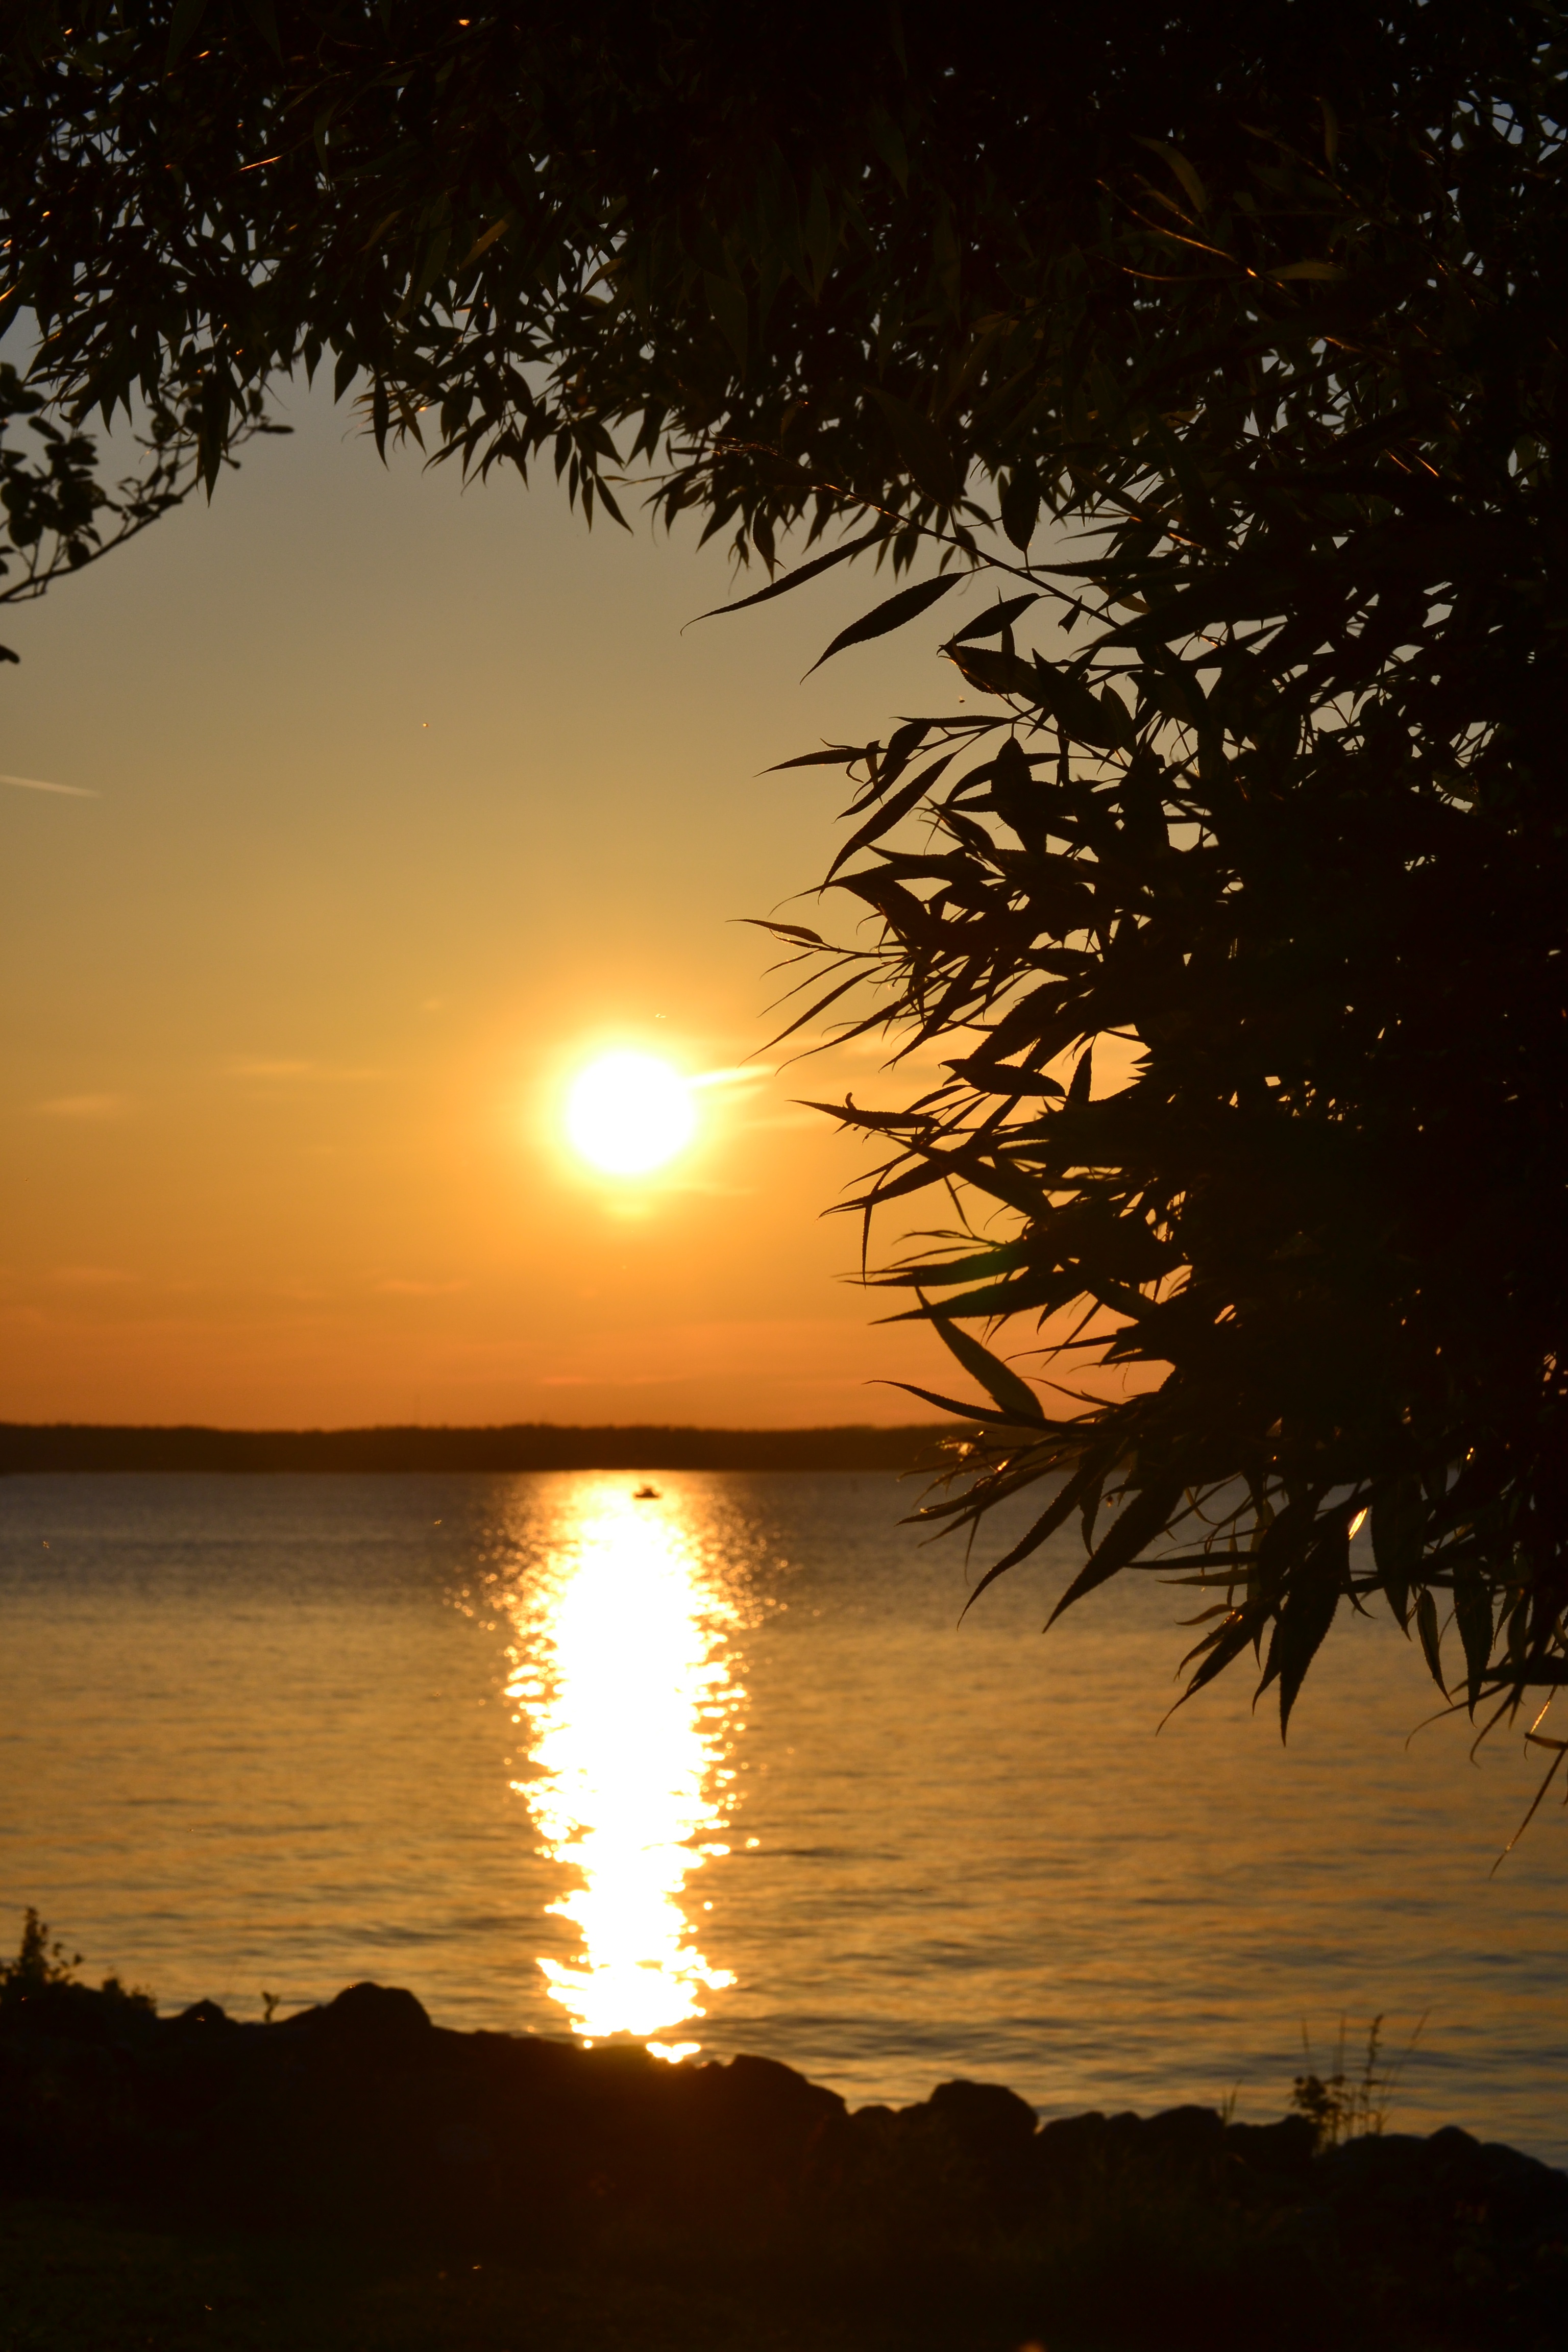
beach, landscape, tree, water, sky, sun, sunrise, sunset, sunlight, morning, lake, dawn, summer, dusk, evening, reflection, beautiful, finland, midsummer, finnish, afterglow, astronomical object, tampere, n sij rvi